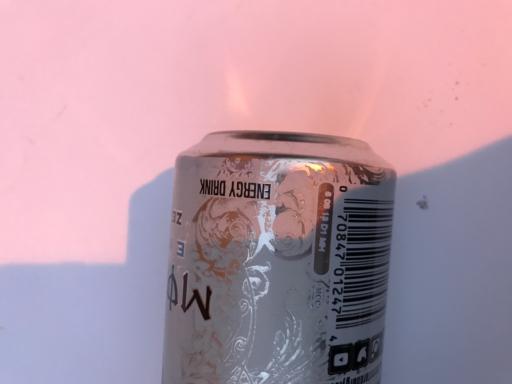
Label: cans